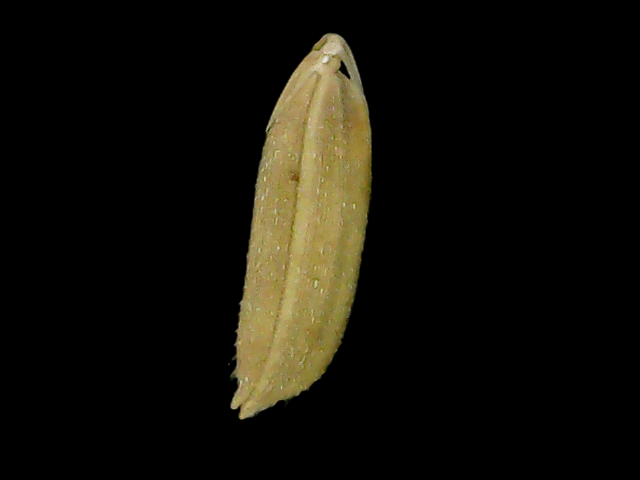
Rice variety: Bd75